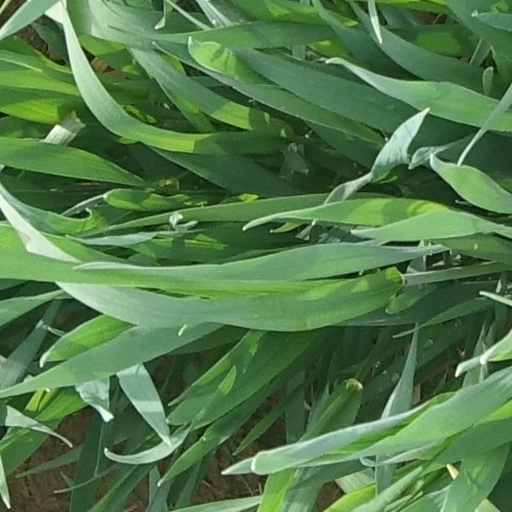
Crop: wheat